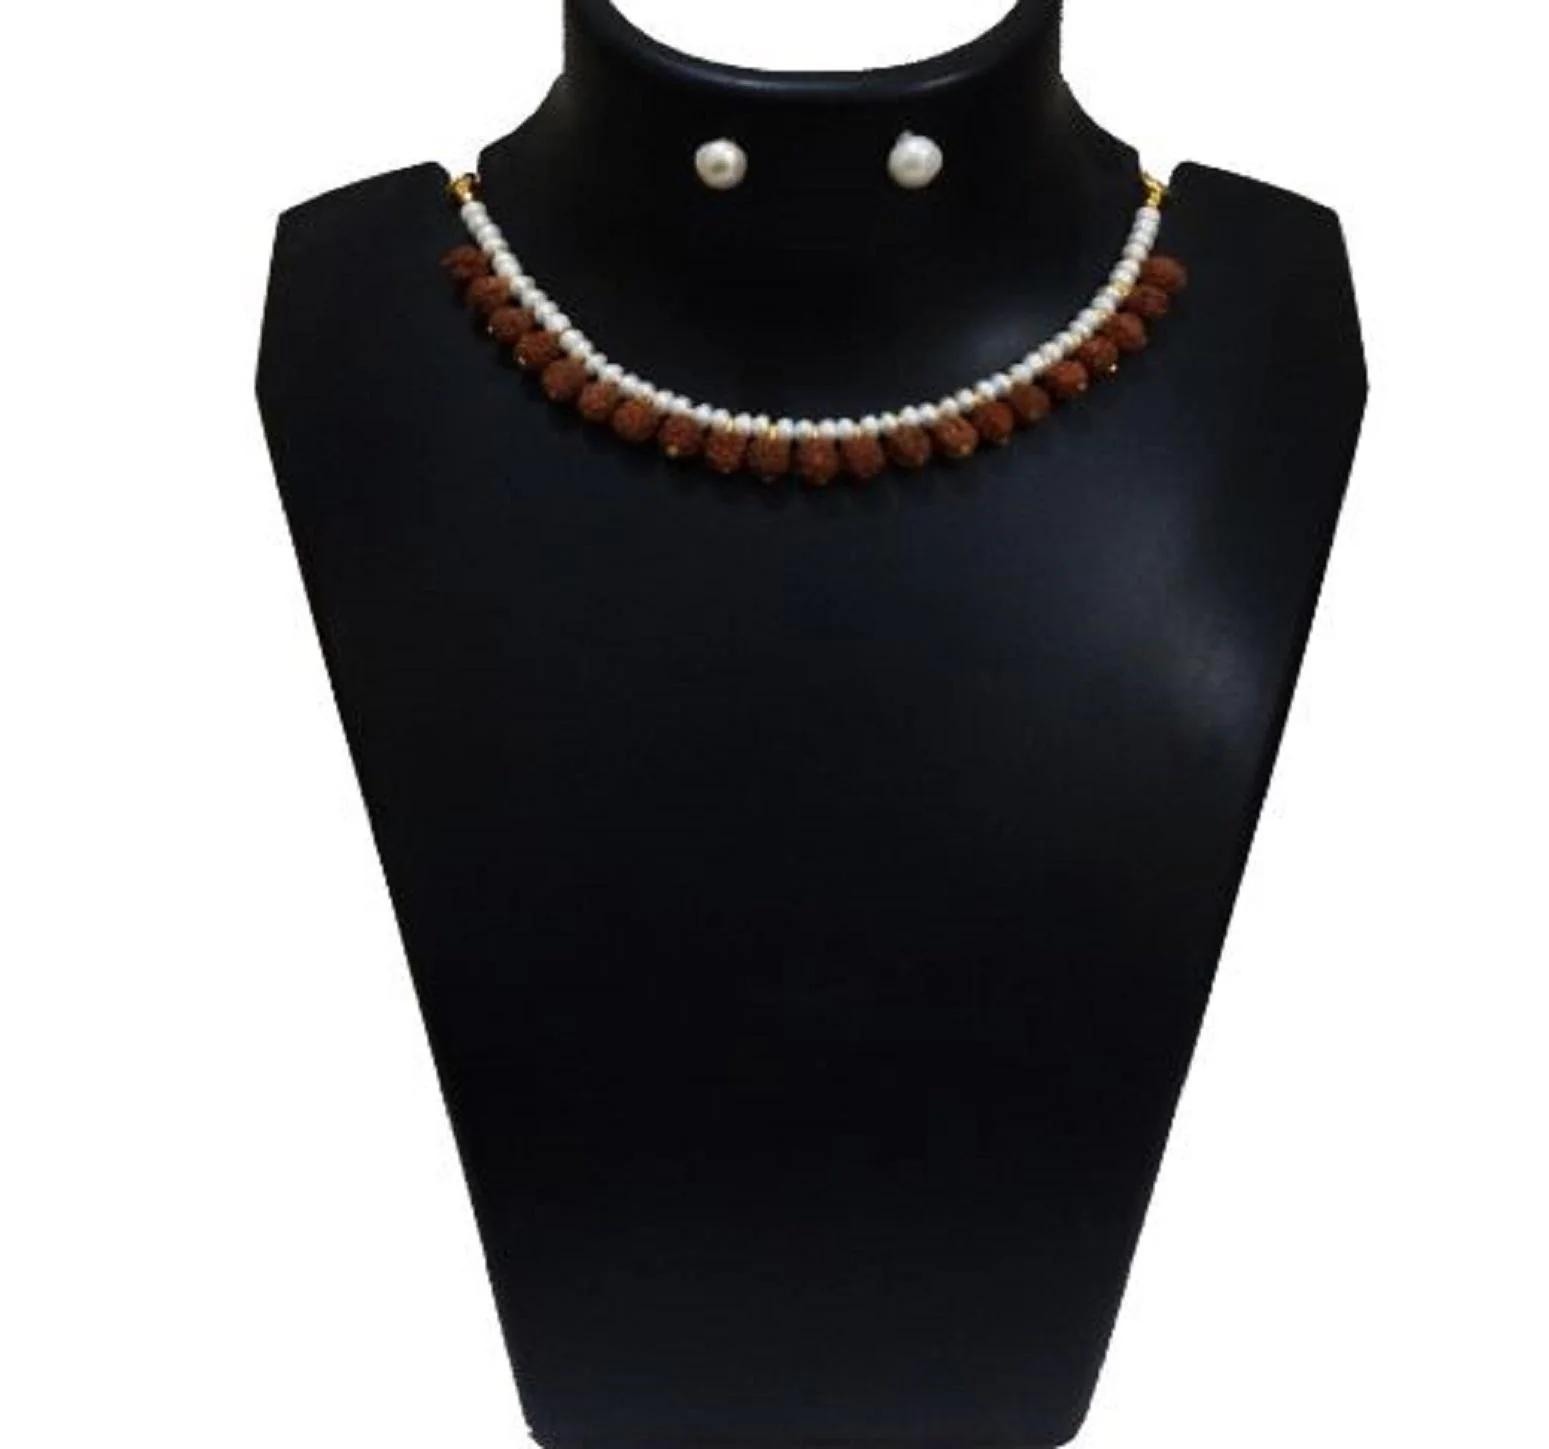
JAYA VISION ENTERPRISES 5mm Real Pearl with Rudraksha Choker Necklace
Type: Necklaces
Brand: JAYA VISION ENTERPRISES
Price: Rs. 1200
 5Item Type : Real Pearl Necklace,Style : Real Pearl with rudraksha beads Necklace,Finishing Detail : 5mm Real pearl with Rudraksha & Gold Polish Copper findings made Choker Necklace With matching earrings.